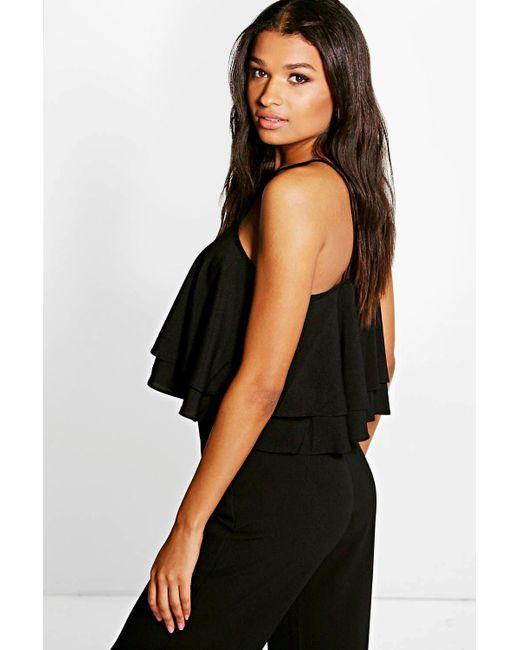
VISKOSE-V-BAR-OVERALL FÜR DAMEN IN SCHWARZER FARBE